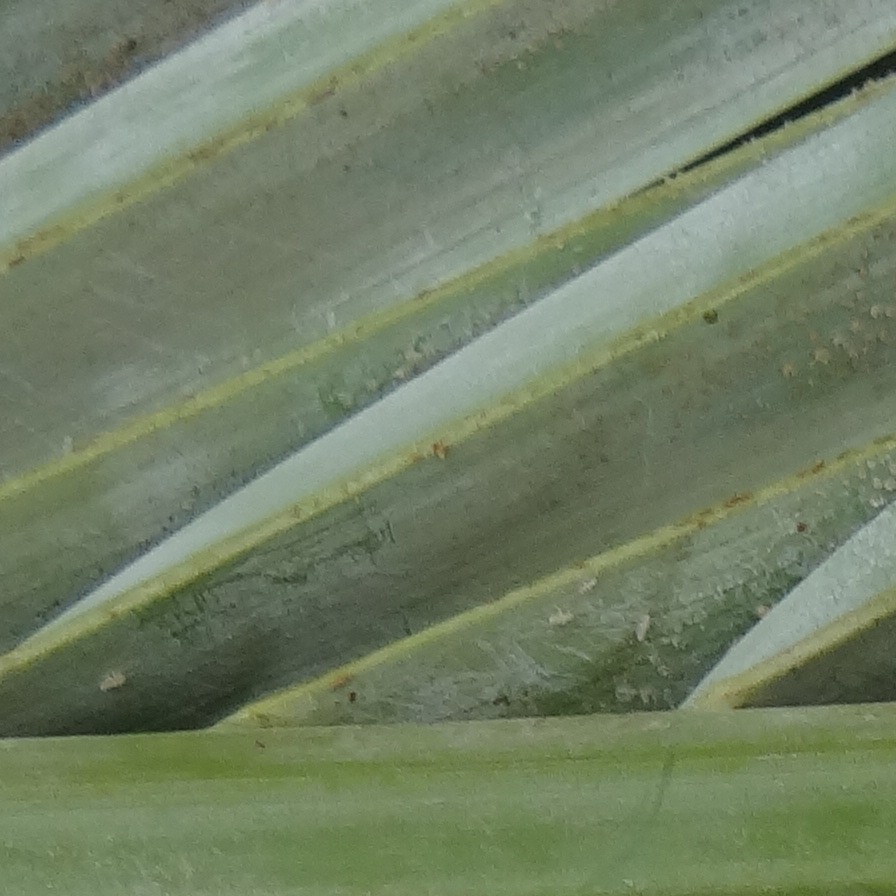
Label: Dubas